Answer in natural language. How many Dressers are visible in the scene? Choose between the following options: 1, 4, 2, 0 or 3
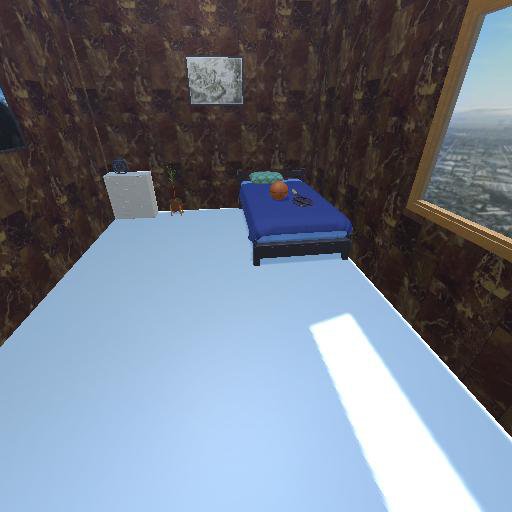
<answer>1</answer>